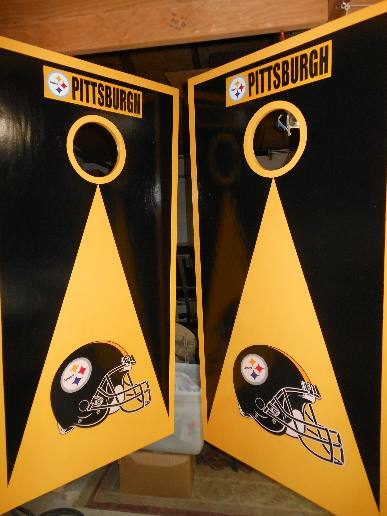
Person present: No